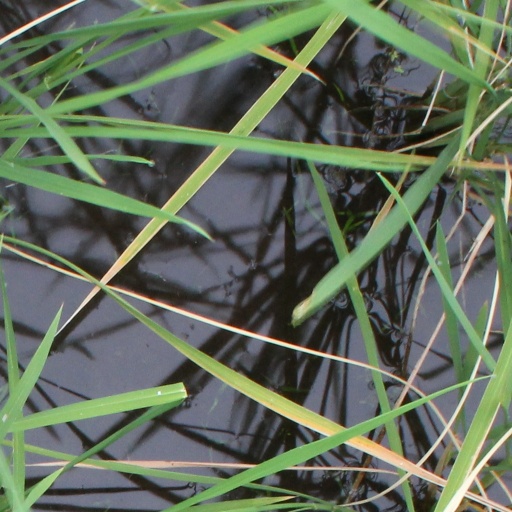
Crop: rice